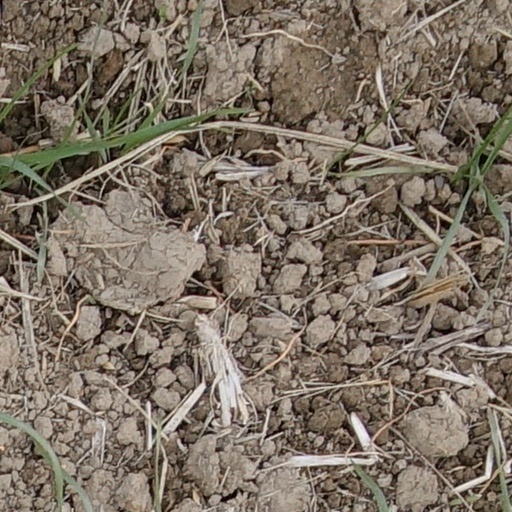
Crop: wheat